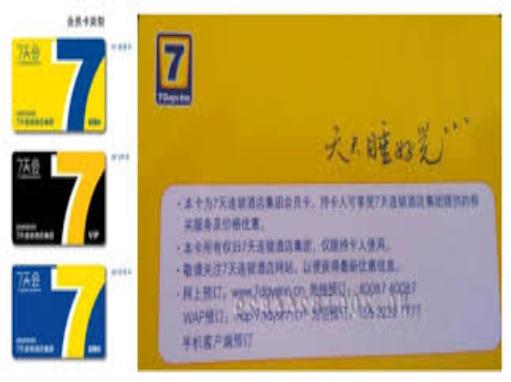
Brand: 7Days Inn
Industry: Others